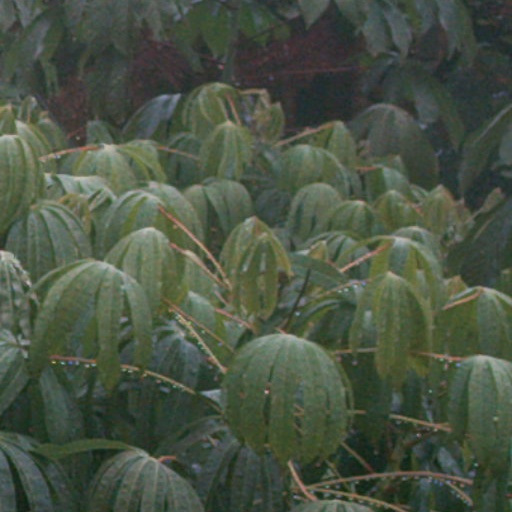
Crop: cassava